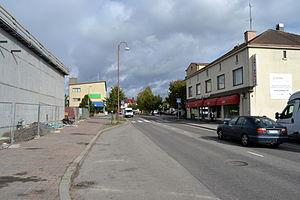
Orivesi est une ville du sud-ouest de la Finlande, dans la région du Pirkanmaa.